Battle of Snyder's Bluff

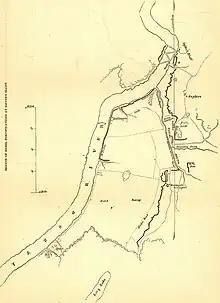
A sketch of the Confederate defenses at Snyder's Bluff and Drumgould's Bluff

Rear Admiral David Dixon Porter delegated responsibility for the naval portion of the operations to Lieutenant Commander K. Randolph Breese. Breese supported the operation, but wanted to wait for the arrival of the ironclad USS "Choctaw". Waiting on April 28 for "Choctaw" to arrive, Major General Francis P. Blair Jr.'s division was issued three days' rations and 60 rounds of ammunition. At about 5:00 pm, "Choctaw" arrived, and the expedition set off the next morning. Transportation up the Yazoo River was provided by ten troops transports, six of whom had ersatz defensive works made of hay bales on their decks. Those six transports each mounted two cannon, drawn from Battery A, 1st Illinois Light Artillery Regiment and Battery B, 1st Illinois Light Artillery Regiment. The transports were escorted by a group of 11 naval ships: the flagship USS "Black Hawk", "Choctaw", the ironclad USS "Baron DeKalb", the timberclad USS "Tyler", the tinclads USS "Romeo", USS "Linden", USS "Signal", and USS "Petrel", and three mortar scows.